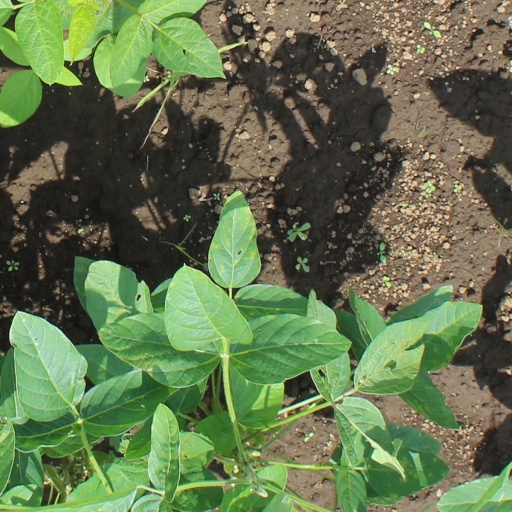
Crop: soybean